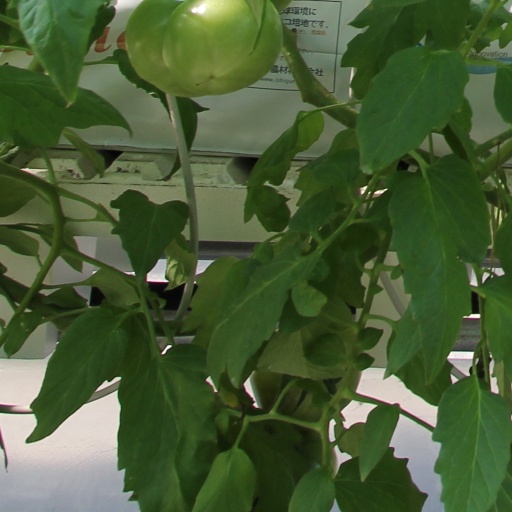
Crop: tomato